White Night (2012 film)

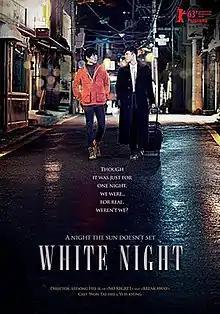
Film poster

White Night is a Korean film about a homosexual man returning to Korea with unresolved past conflicts, who spends time with a new man.